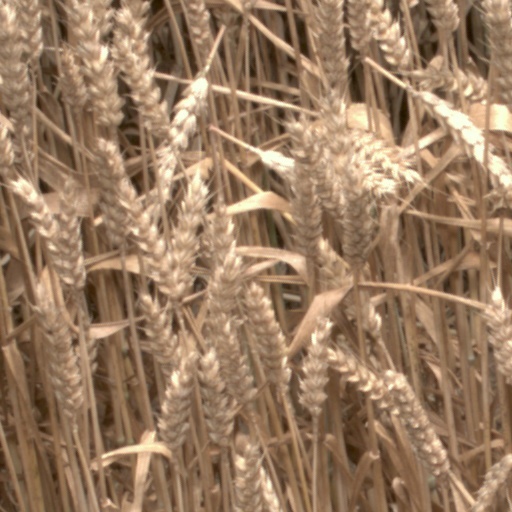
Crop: wheat